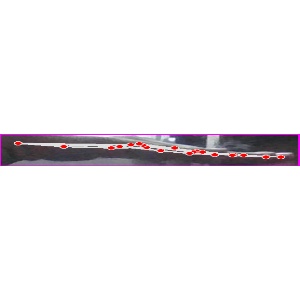
अक्षर: ज